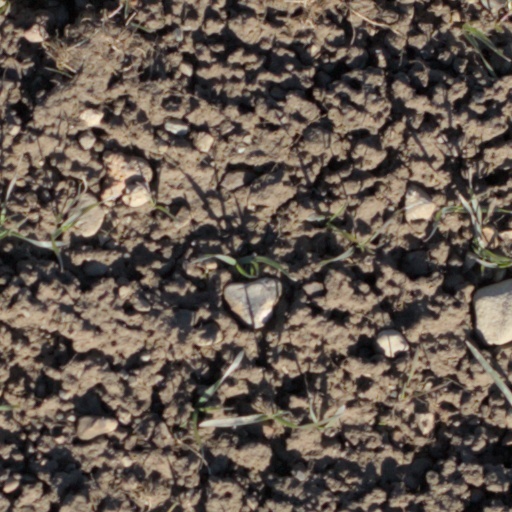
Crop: wheat